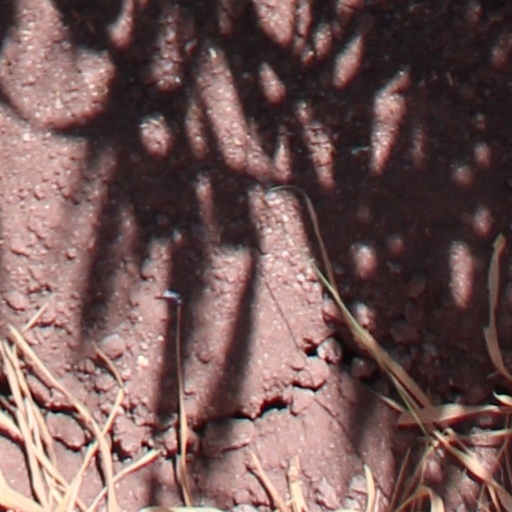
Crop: wheat